The Cat Who'll Live Forever

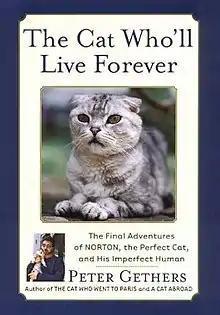
First edition

The Cat Who'll Live Forever: The Final Adventures of Norton, the Perfect Cat, and His Imperfect Human is the third and final memoir by Peter Gethers that documents his life with his cat Norton, a Scottish Fold. The first two books in the series were "The Cat Who Went to Paris" (published in 1991) and "A Cat Abroad" (published in 1993).